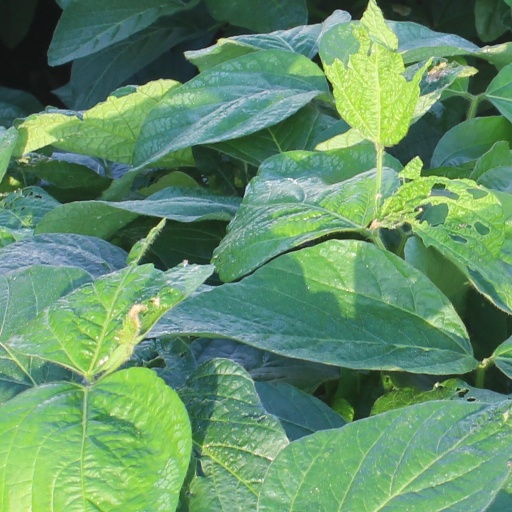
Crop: soybean